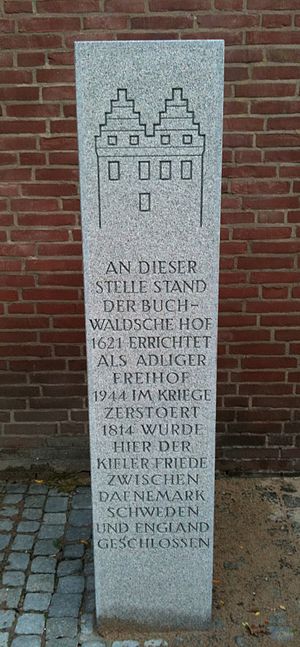
Freden i Kiel
Mindesmærke for underskrivelsen af Freden i Kiel.
Freden i Kiel afslutter i 1814 Napoleonskrigene for Danmarks del. Fredsaftalen indgås mellem Koalitionen og Danmark-Norge, hvis konge blev tvunget til at afstå Norge til kongen af Sverige.